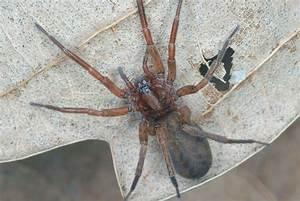
spider